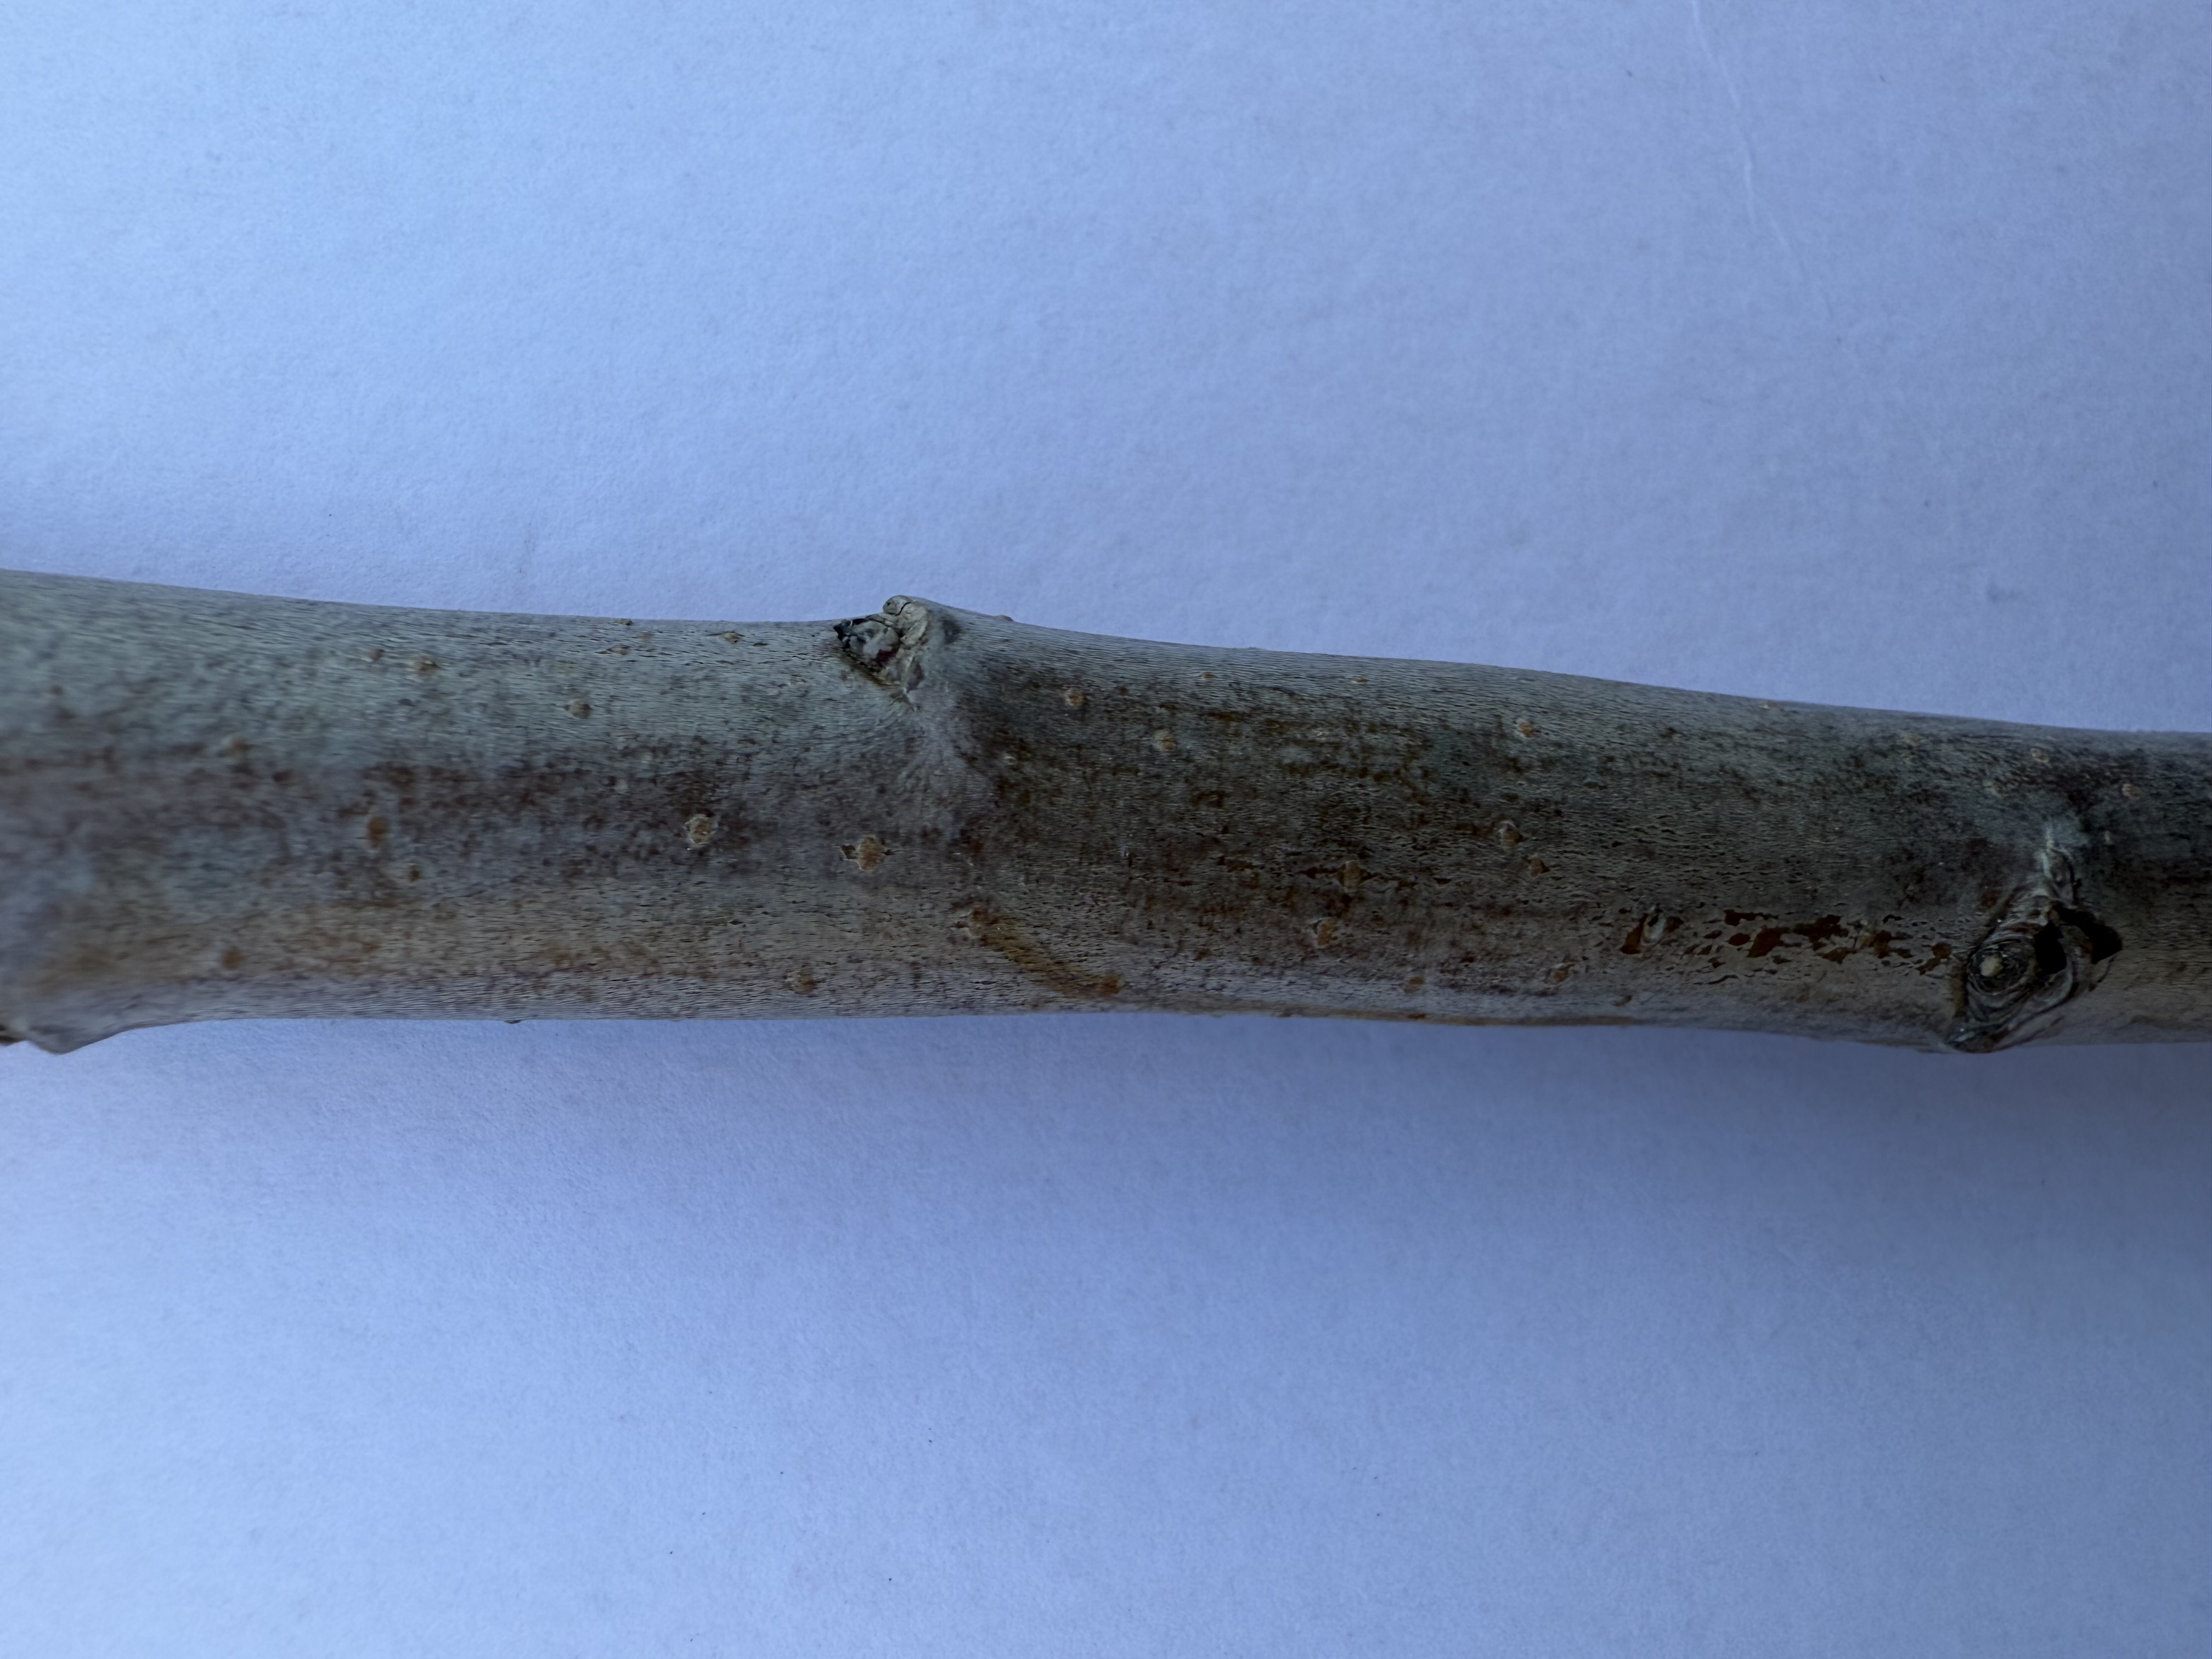
Variety: Granny Smith Apple